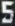
Number: 5